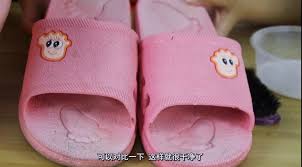
Waste category: shoes